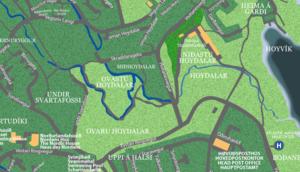
Hoydalar
Hoydalar på kortet over Tórshavn.
"Hoydalar er en dal mellem Tórshavn og Hoyvík på Færøerne. Det færøske navn betyder egentlig ""Hødale"", mens Højdal hedder ""Hádalur"" på færøsk. Tale er sandsynligvis om en fonetisk blanding af ordene hoy og høj, der er homofon.